B. Max Mehl

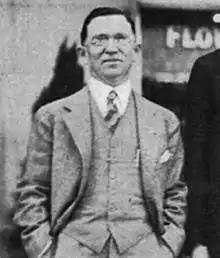
Mehl in 1931

In the early 1930s, amid the Great Depression, hobbies prospered, including coin collecting. Mehl greatly expanded his campaign to sell coin books to the American public, who were receptive, liking the idea of finding a rare coin in those difficult times that might solve one's financial worries. Mehl purchased full-page advertisements in Sunday newspapers and had his own nationwide radio program, stating in 1933 that he had spent more than $50,000 to advertise on more than 50 radio stations. A 1931 advertisement in "The American Weekly", a Sunday newspaper supplement, cost him $18,500, while a $2,000 ad in "The Saturday Evening Post" brought in 9,800 book orders during the first week. Catering to both beginning and advanced collectors, Mehl worked for years to get the noted numismatist, Colonel E.H.R. Green, who made large coin purchases, as a customer; he was eventually successful and sold Green an estimated $500,000 worth of coins. His incoming mail peaked with 1.25 million pieces in 1935. Mehl proclaimed, in 1938, that he had $250,000 in capital, $500,000 in resources and “the largest numismatic establishment in the United States". In 1939, Mehl employed 50 people, and boasted that he had more people on his payroll than all other U.S. coin dealers combined.